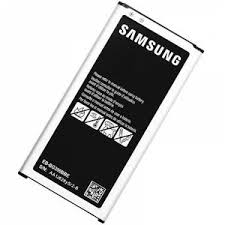
Waste category: battery